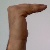
The image shows a hand gesture representing a space in Indian Sign Language.